Warg

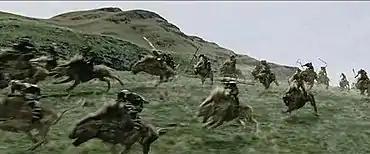
Wargs being used as cavalry mounts, as depicted in Peter Jackson's "The Two Towers", battling the Riders of Rohan.

Peter Jackson's film adaptations of Tolkien's "The Hobbit" and "The Lord of the Rings" extend the role of wargs as mounts for Orcs, battling the horse-riders of Rohan.